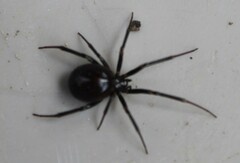
Species: Lactrodectus_hesperus